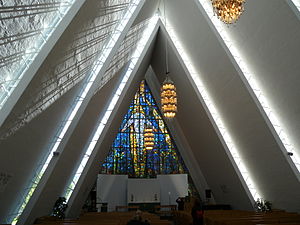
Ishavskatedralen
Interiør
Ishavskatedralen er en kirke i Tromsø i Troms og Finnmark fylke i det nordlige Norge. Ishavskatedralen hedder egentlig Tromsdalen kirke, og har navnet efter sin karakteristiske form; de lyse felter og selve formen giver assosiationer til isbjerge.